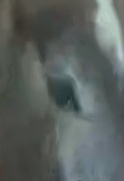
Face region: eyes (orbital_tightening_and_eye_area)
Pain indicator: moderately_present